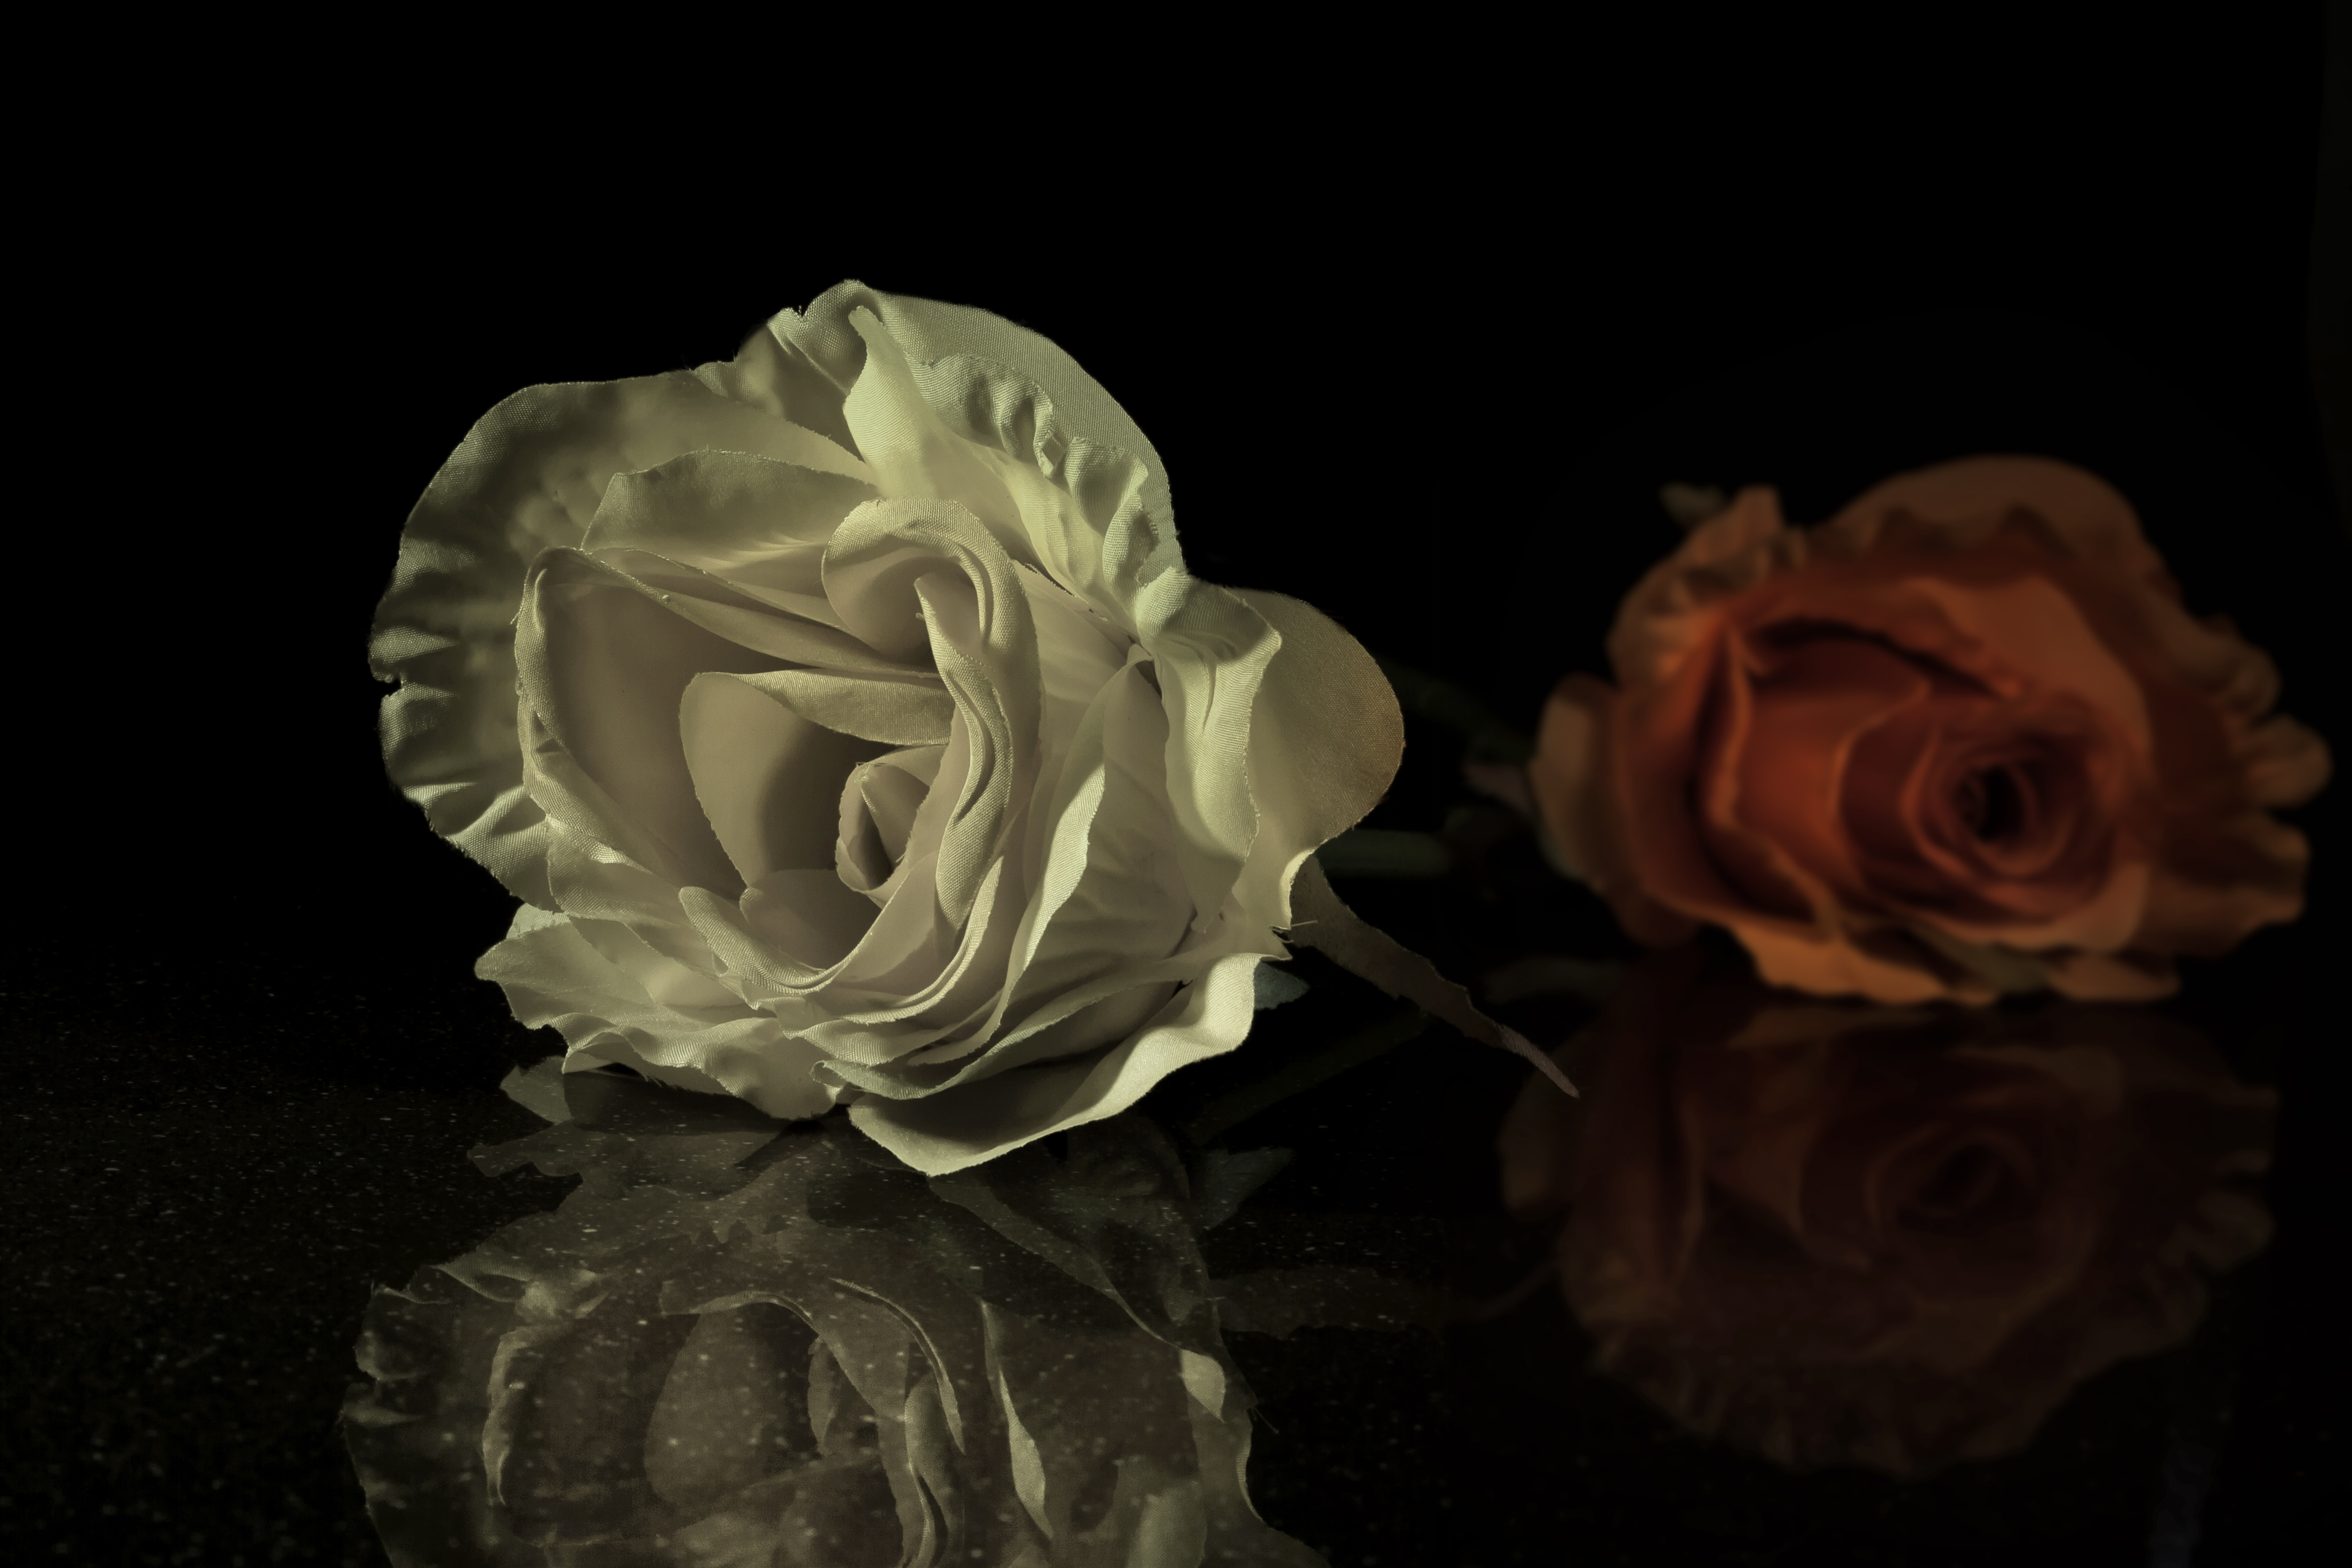
blossom, plant, flower, petal, bloom, rose, darkness, still life, red rose, carving, rose bloom, macro photography, rose blooms, art flower, flowering plant, still life photography, way of the roses, land plant